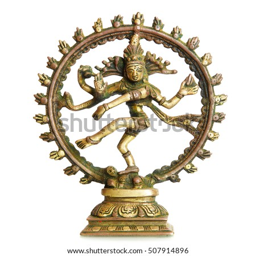
figurine of deity isolated over the white background